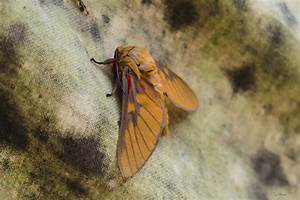
Label: farfalla